Alpine folk music

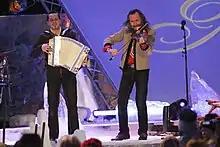
Two members of the Austrian folk band Die Mayrhofner playing at a concert in 2011

Alpine folk music (German's "Volksmusik" means "people's music" or as a Germanic connotative translation, "folk's music") is the common umbrella designation of a number of related styles of traditional folk music in the Alpine regions of Slovenia, Northern Croatia, Germany, Austria, Switzerland and South Tyrol (Italy).